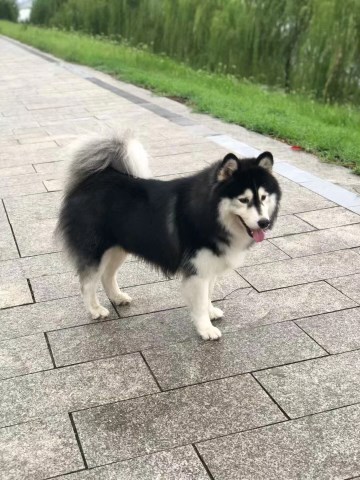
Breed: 1324-n000004-malamute